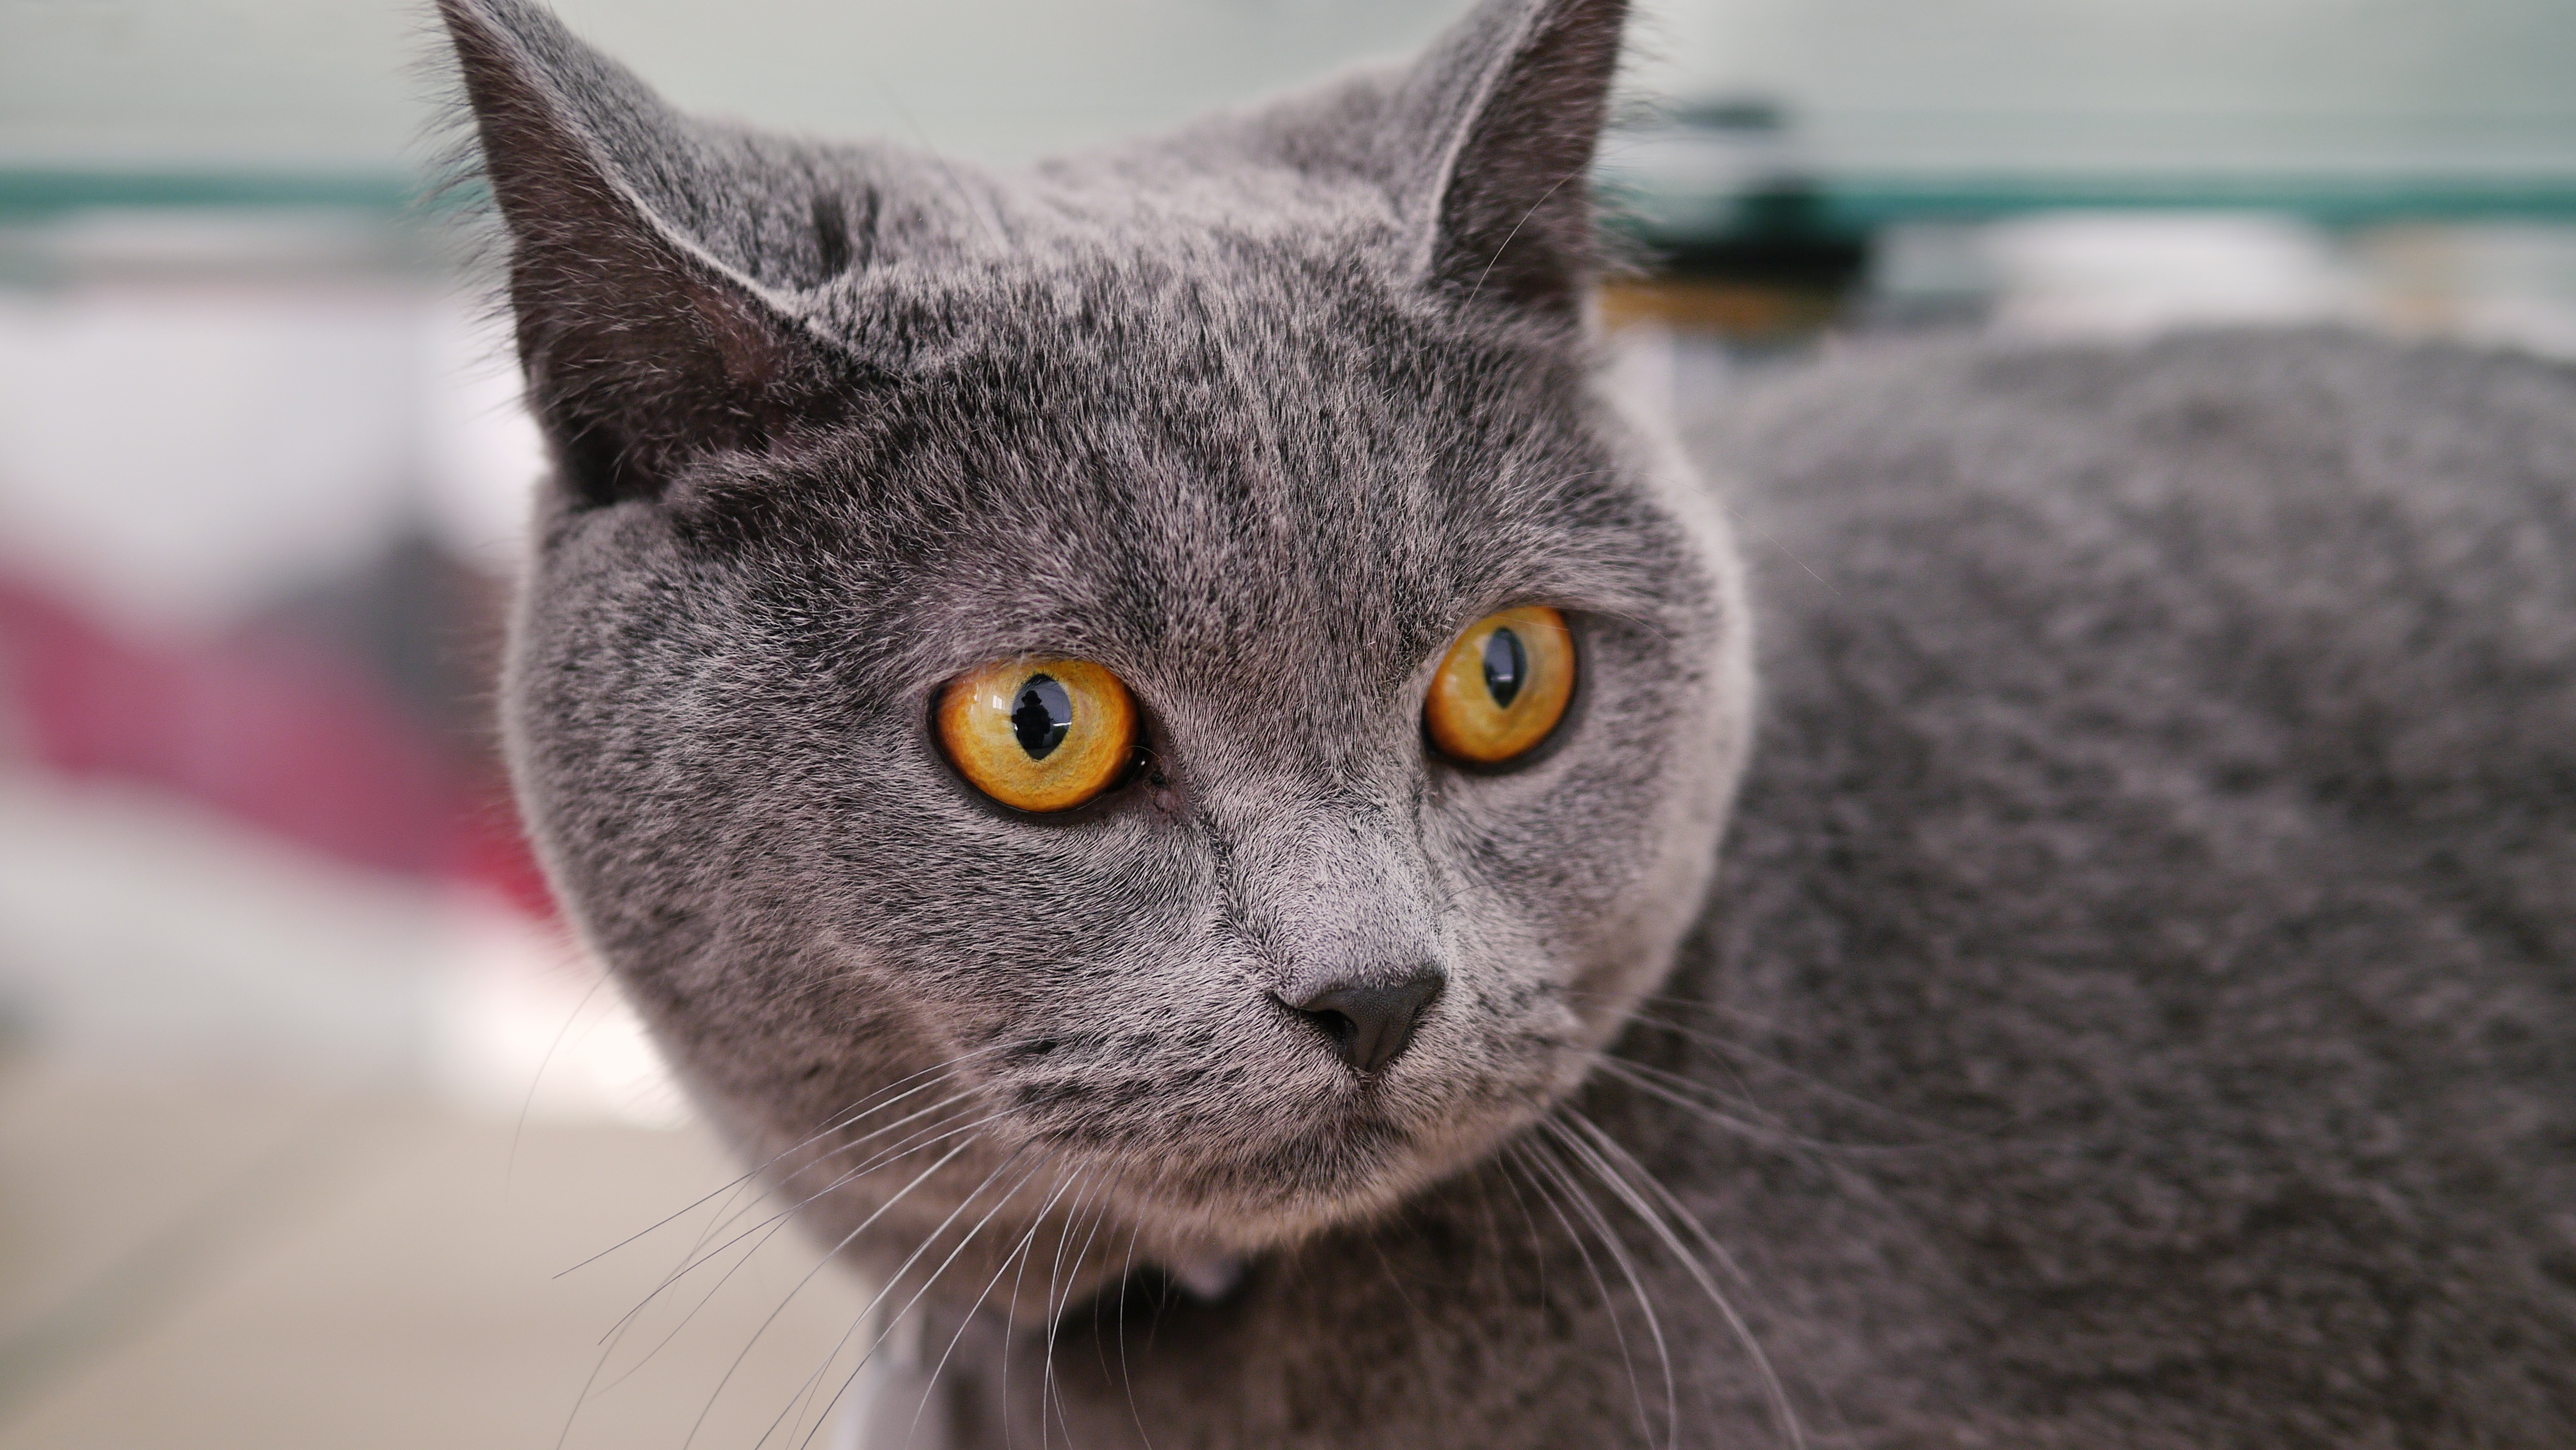
pet, cat, mammal, fauna, close up, nose, whiskers, vertebrate, british shorthair, european shorthair, chartreux, russian blue, korat, cat mia, small to medium sized cats, cat like mammal, domestic short haired cat, blue cat's